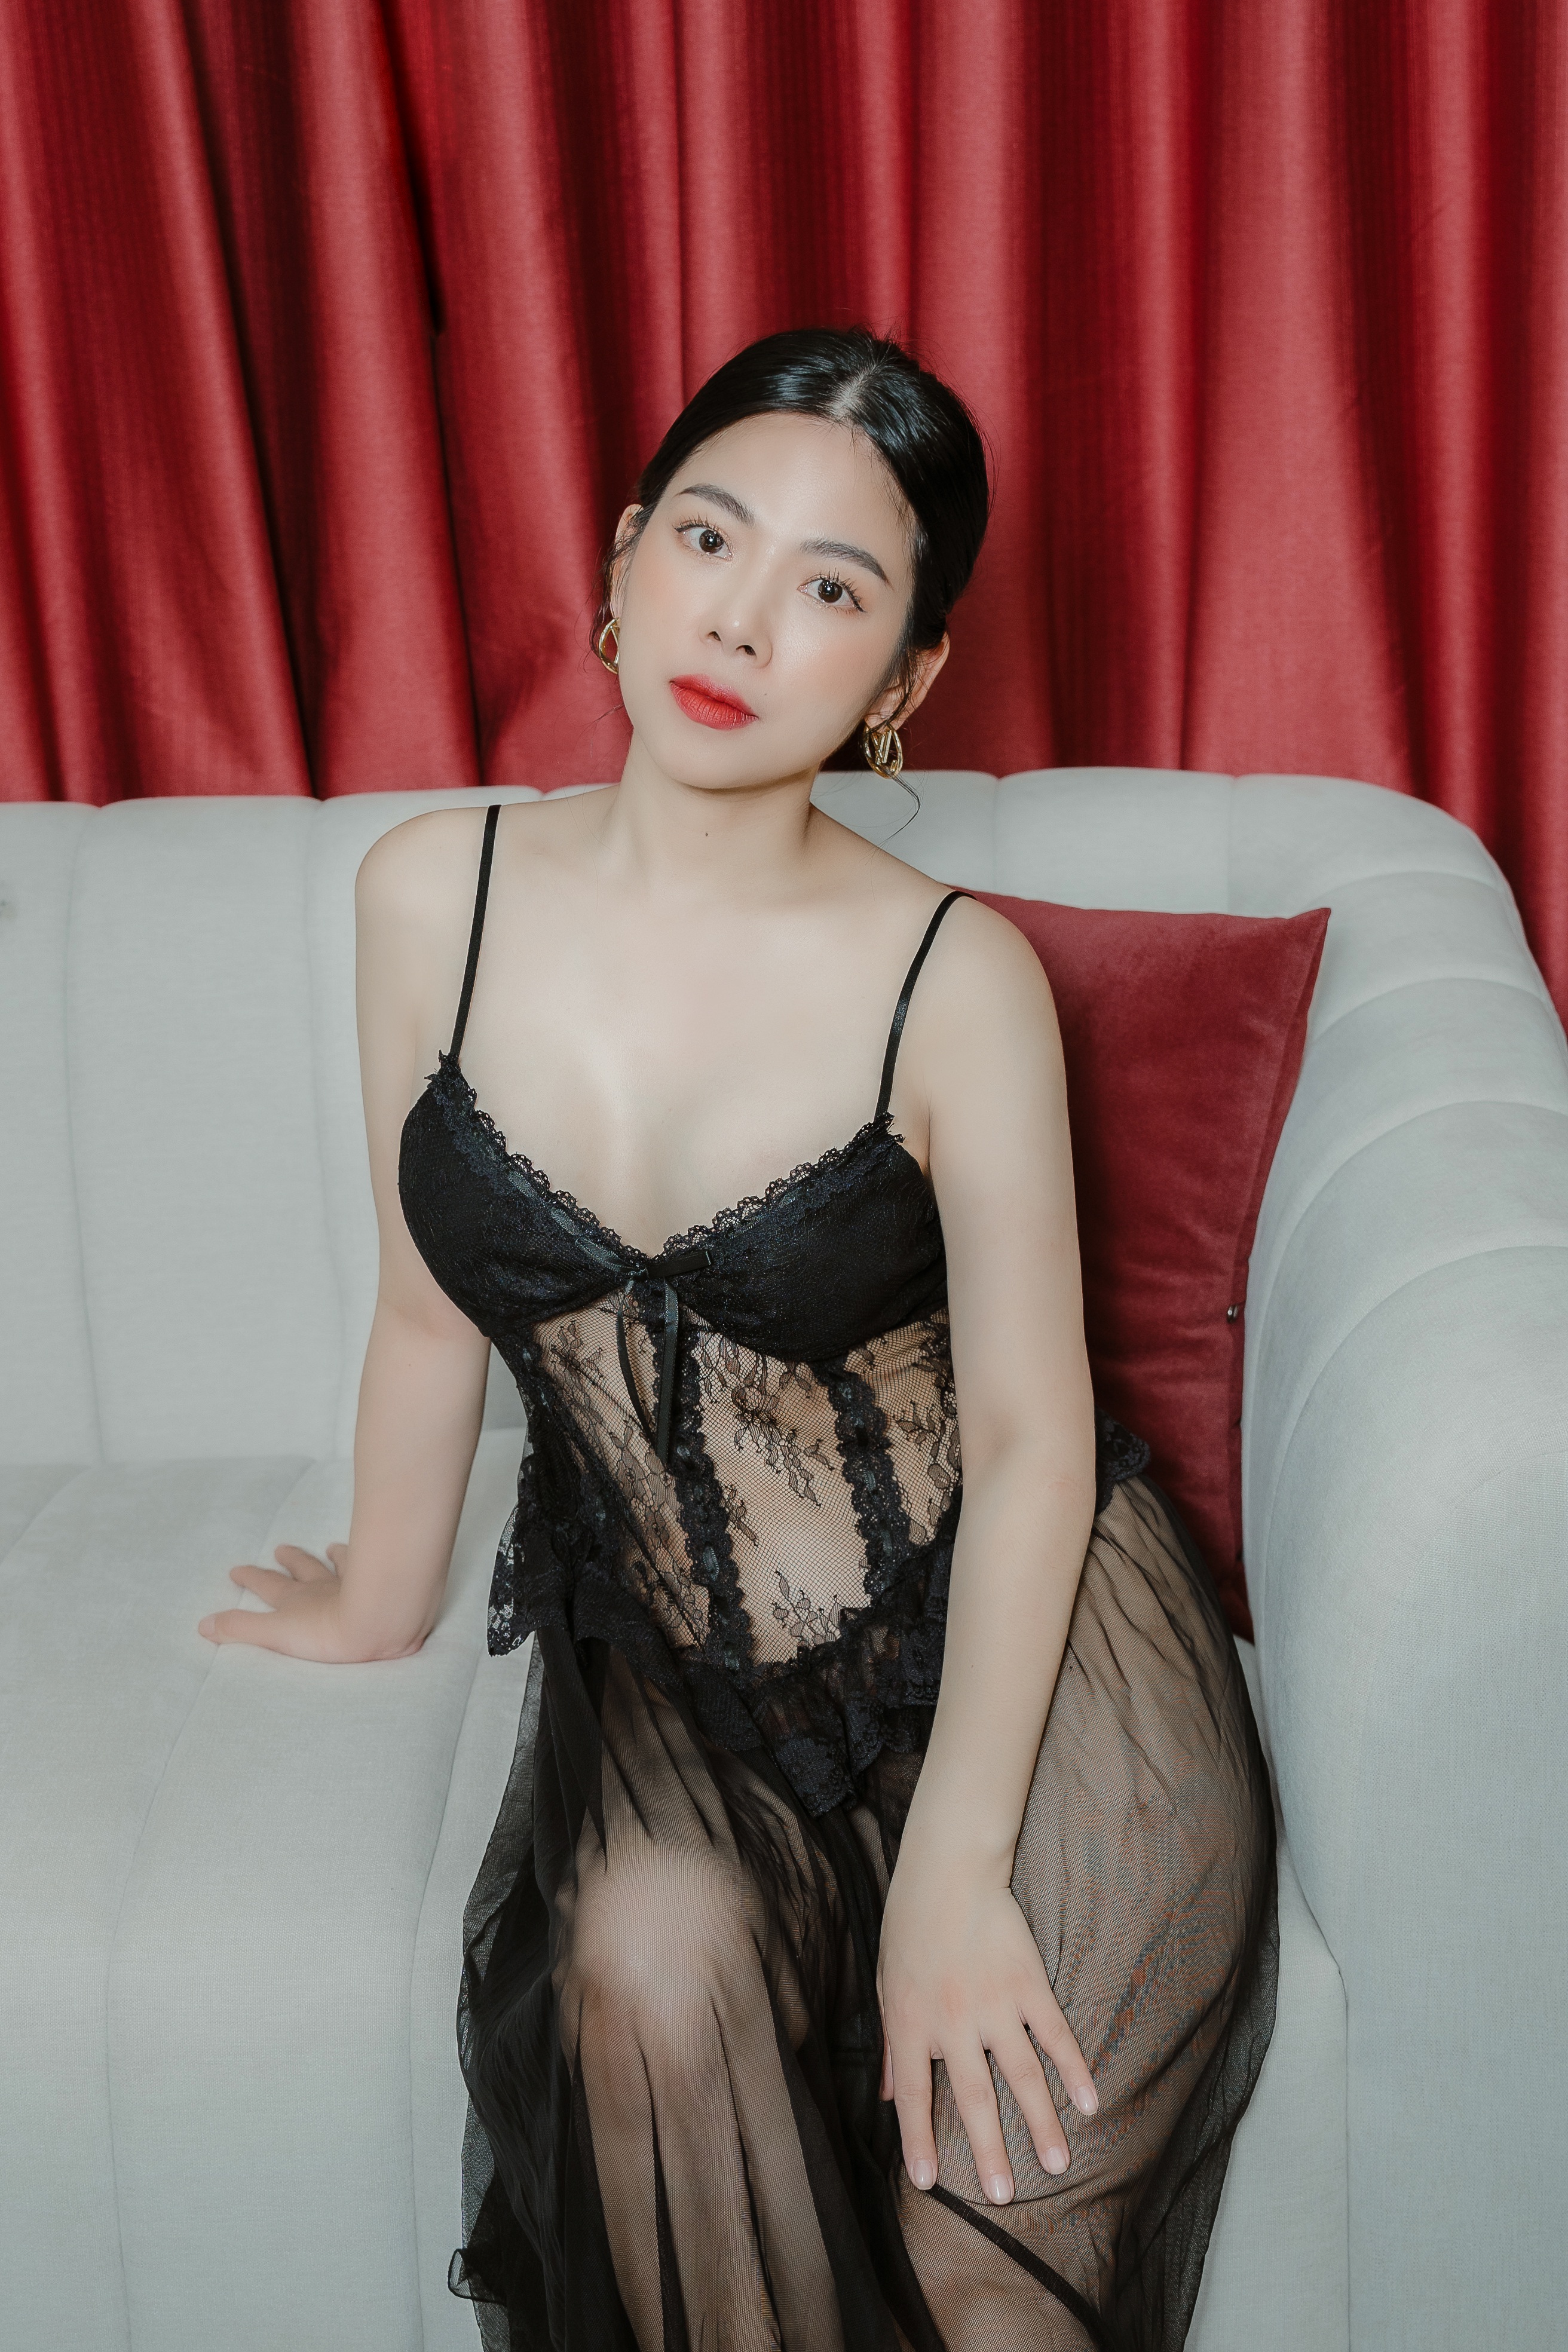
woman, joint, lip, arm, shoulder, leg, flash photography, neck, sleeve, waist, thigh, comfort, lipstick, fashion design, black hair, eyelash, lingerie, chest, undergarment, trunk, fashion model, knee, fetish model, long hair, day dress, human leg, curtain, formal wear, abdomen, jewellery, art model, brown hair, embellishment, glove, couch, blond, sitting, cocktail dress, fashion accessory, flesh, necklace, gown, haute couture, photo shoot, portrait photography, model, agent provocateur, retro style